Harrison Peacock

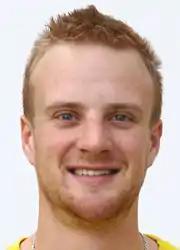
Peacock in 2012

Harrison Peacock (born 31 January 1991) is an Australian volleyball player. He competed for Australia at the 2012 Summer Olympics. He also competed at the 2014 FIVB Volleyball Men's World Championship.